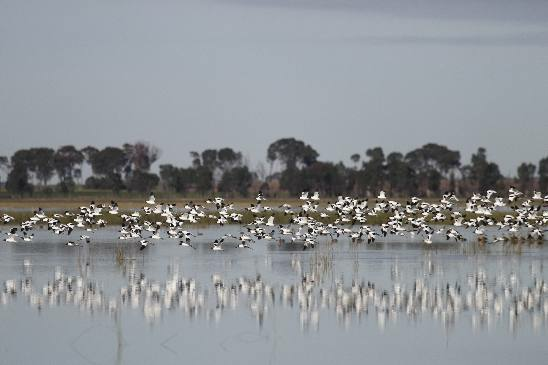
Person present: No